Ainslie, Australian Capital Territory

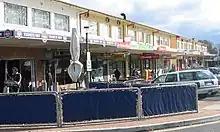
Ainslie Shops

The local shops are located in the middle of Ainslie, and there is an IGA store, a cafe, restaurant, liquor store, pharmacy, laundrette, Pilates studio and newsagent. The suburb has a playschool, The Inner North Playschool, a preschool (Baker Gardens Preschool), the Ainslie Football Club, and the Ainslie Fire Station, which serves the North Canberra area. The North Ainslie Primary School is located in the suburb, but Ainslie School, one of Canberra's oldest, is located in Braddon on the western side of Limestone Ave (Braddon was originally called 'Ainslie' with the current Ainslie and another early neighbouring suburb, Reid, were originally called 'North Ainslie' and 'South Ainslie' respectively). Ainslie Village which is actually in Campbell, provides accommodation for homeless adults, or those at risk of homelessness.